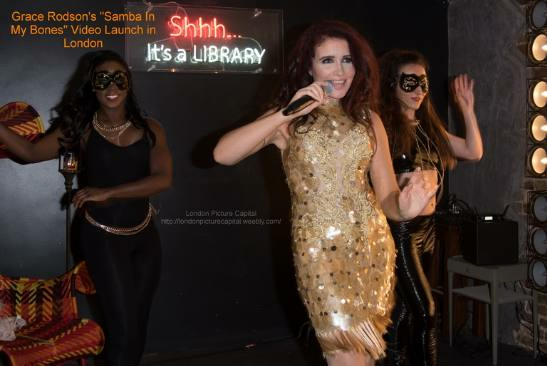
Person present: Yes